Rossiya Bank

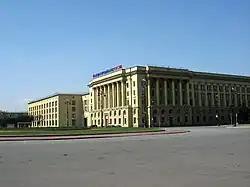
Rossiya's Headquarters on in Saint Petersburg

On August 23, 1990, a secret memorandum from Vladimir A. Ivashko, who was Gorbachev's deputy general secretary, was issued to organize the transfer of CPSU funds, CPSU financing and support of its operations through associations, ventures, foundations, etc. which are to act as invisible economics. Bank Rossiya was one of the hundreds of entreprises that CPSU financiers used to funnel the party gold away.